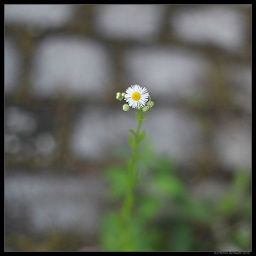
Daisy made its way through the granit road pavement in Vaihngen, Germany.